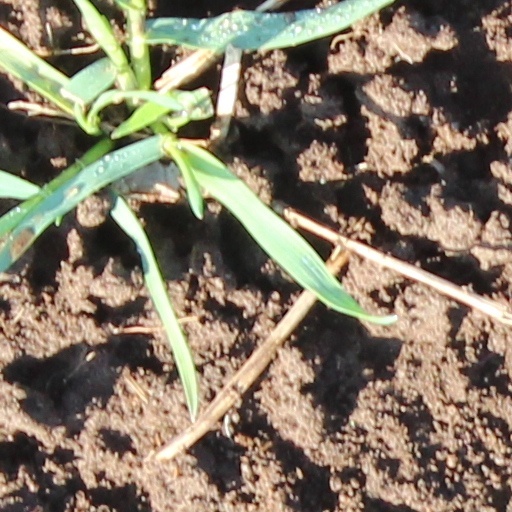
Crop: wheat